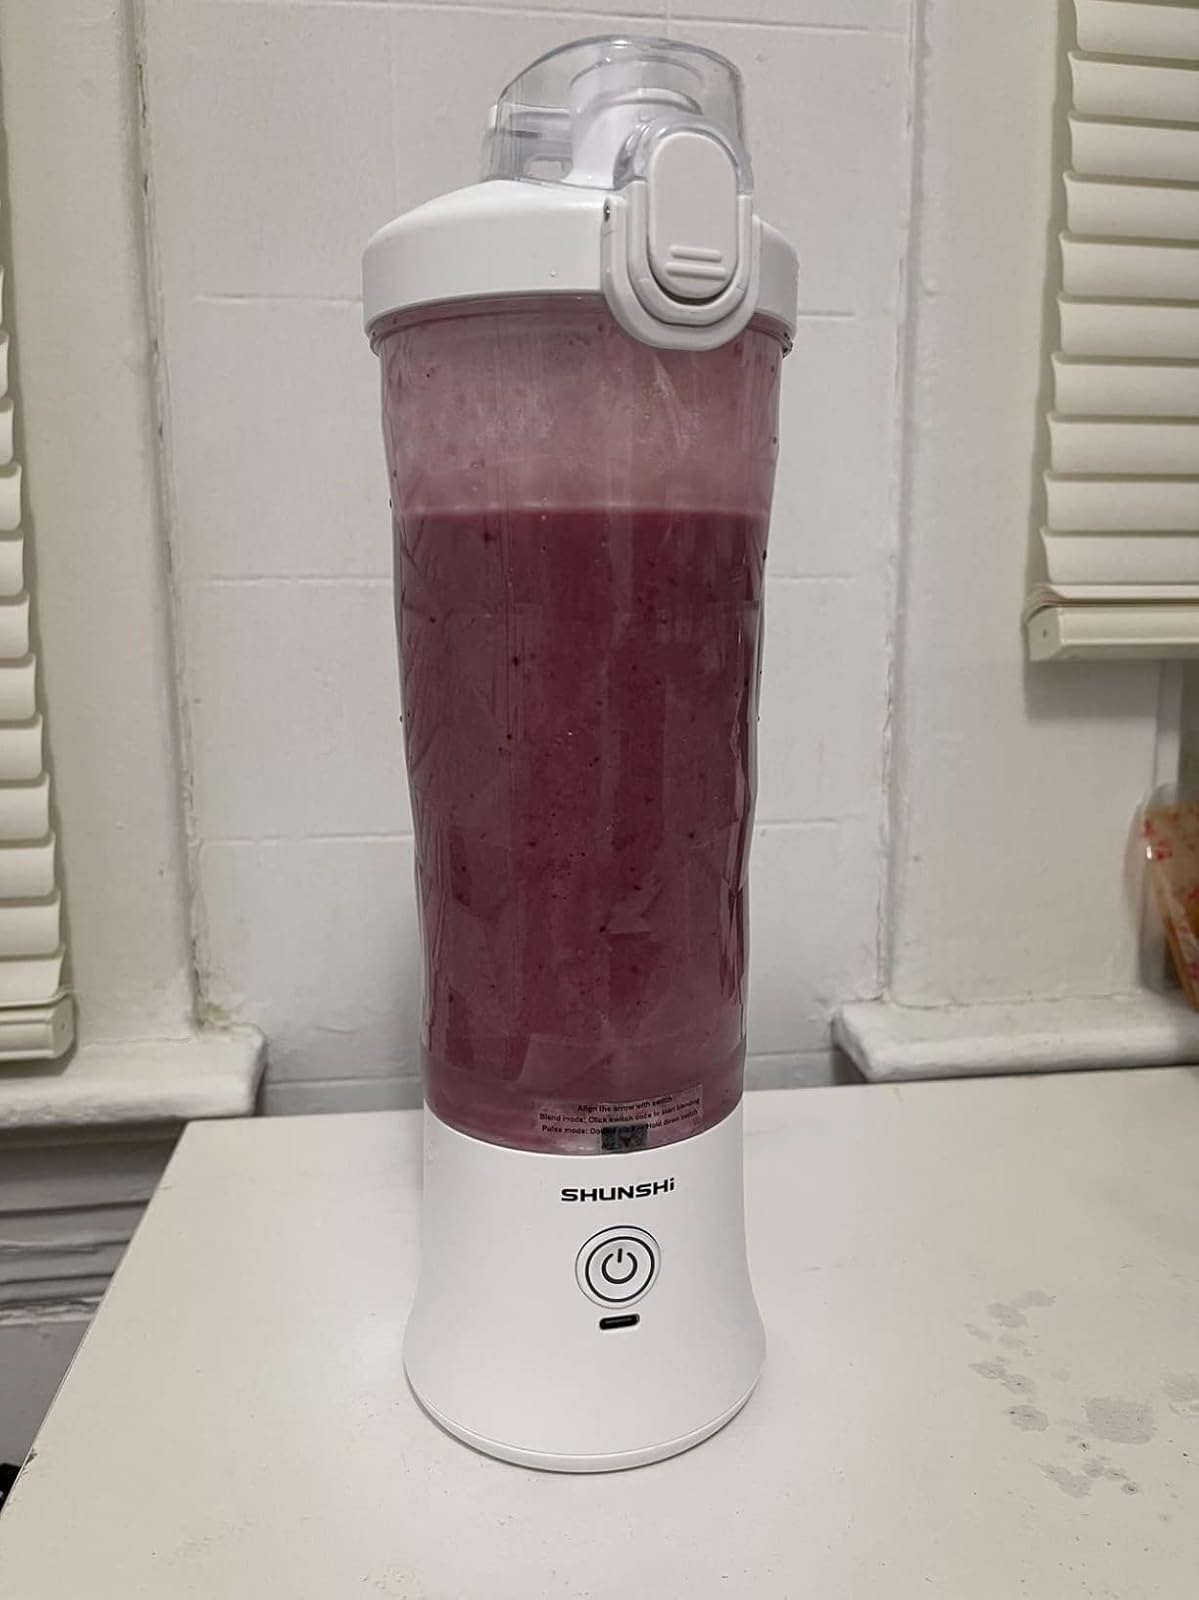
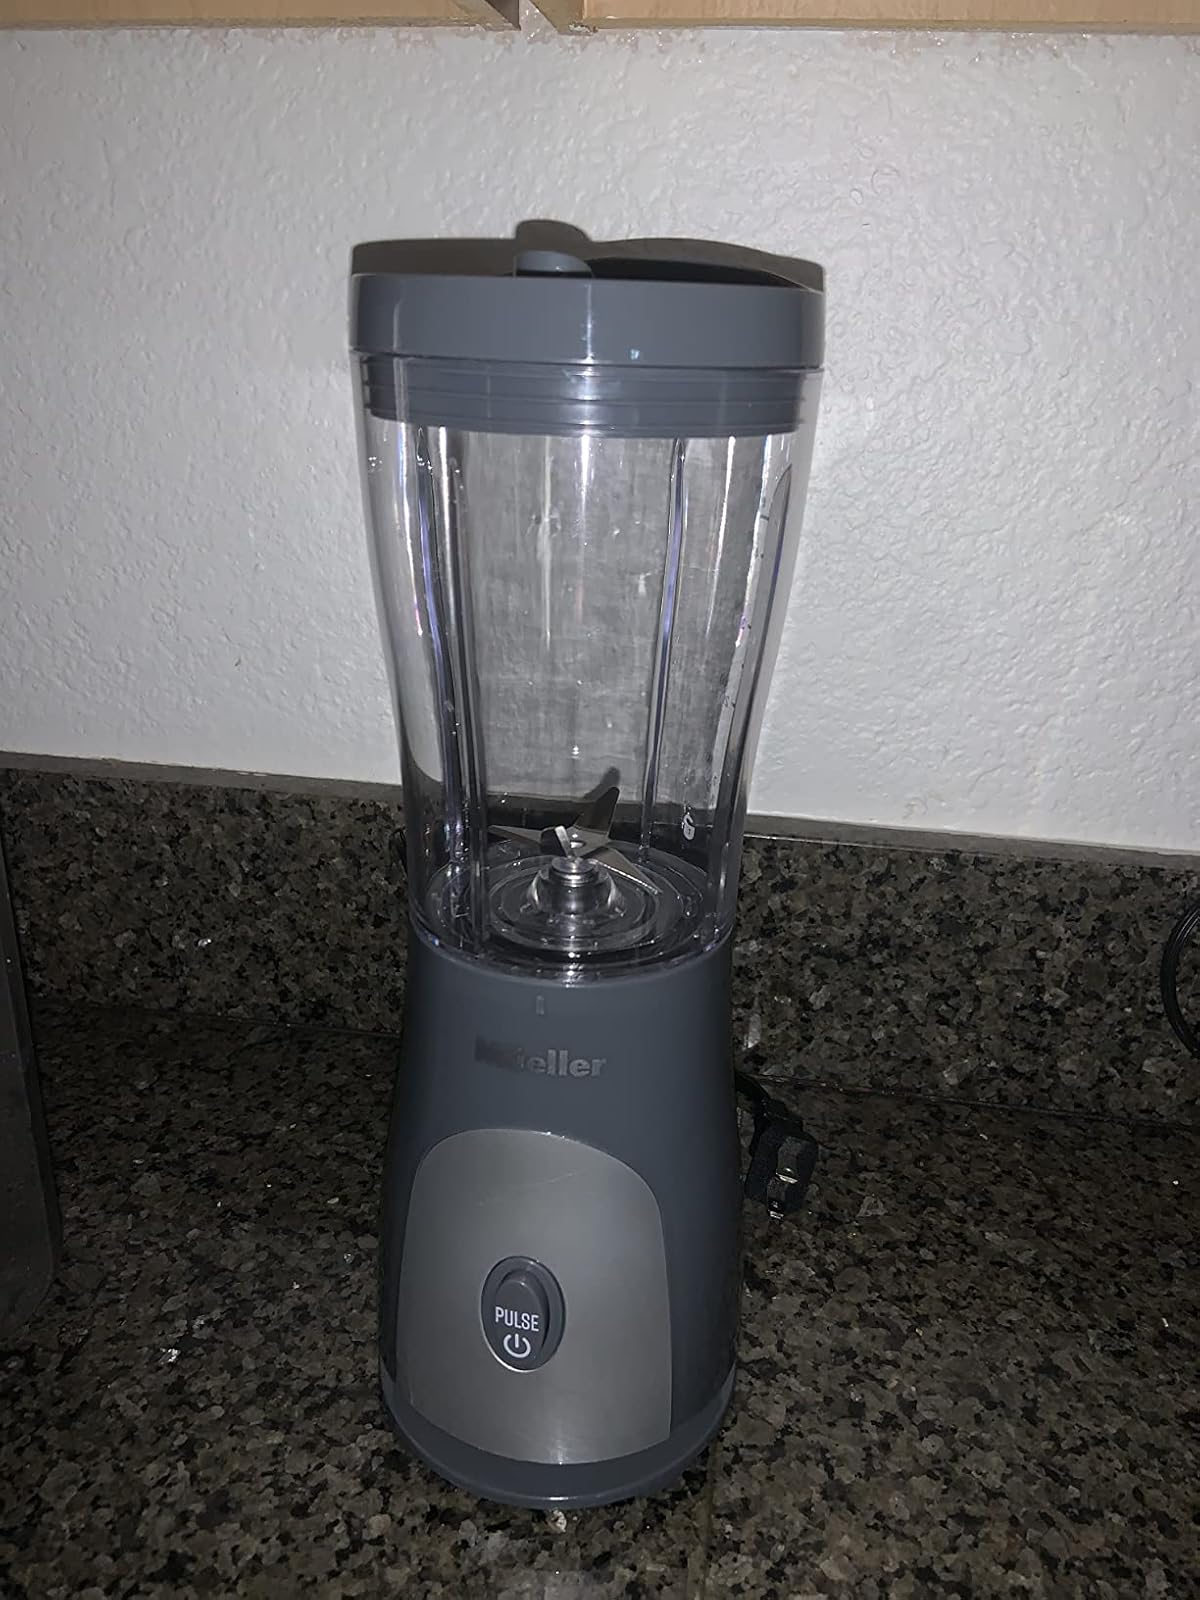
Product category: items_blender
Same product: no